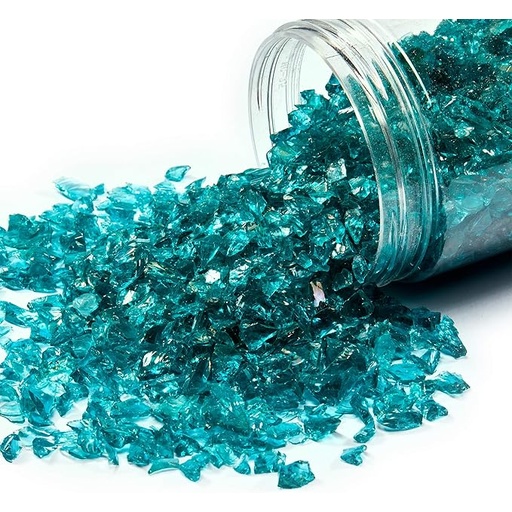
TWINKLING High Luster Crushed Glass Glitter, Broken Glass, Fire Glass Gems Chips for Fire Pit, DIY Resin Art, Epoxy Crafts, Geode Painting, Aquarium Decoration, 6-9mm(370g/13oz.) (Turquoise)
About This Size: 6-9mm Weight: 370g/13oz in a jar, more volume for many art project. QUALITY MATERIAL: The crushed glass are mainly made of natural glass stones, not easy to fade and oxidize, they can create a shiny textured effect to make your crafts look gorgeous and sparkling.The Fire Glass can be widely use on fire pit and fire place with gas fuel. SAFETY USE: These glass gems are nontoxic,non-radioactive and completely harmless for skin touch. WIDELY USES: The Crushed Glass chips perfect for resin artworks and project, epoxy resin,jewelry making, slime making, photo frame,Aquarium Garden Decoration,Such as home and garden, flower pot,plant beds,fish tank and aquarium,resin art project,handicrafts,epoxy decorative,geode artwork,wedding decorations,vase filler decor,candle holder decoration,etc., Also it can be applied on swimming pool,patio,bar&pub,fire place decoration. WARM TIPS: These broken glass is non-edible, can not be used to decorate cake, ice-cream,pastry, drinks,make up or food, only can be used for decorations on artworks.
Brand: TWINKLING
Category: Home & Garden > Fireplace & Wood Stove Accessories > Firewood & Fuel